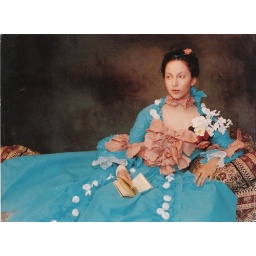
this dress is made by paper